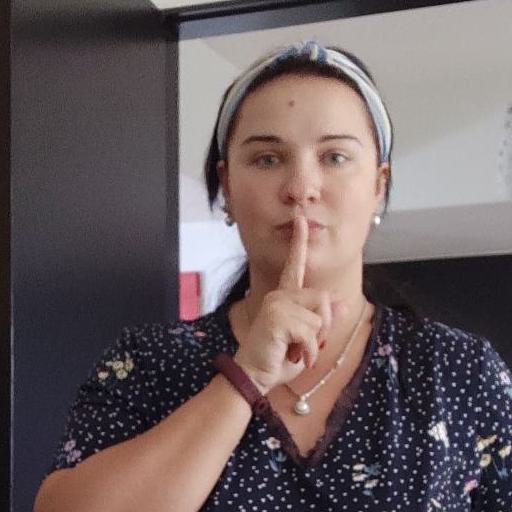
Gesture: mute